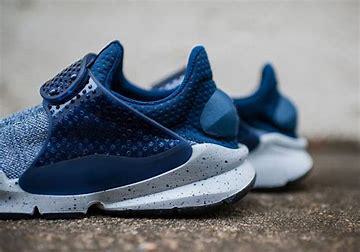
Brand: Nike
Model: Sock Dart